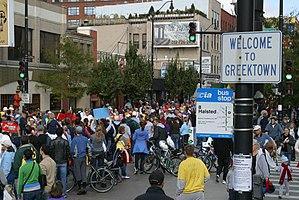
Cet article concerne une liste des quartiers de la ville de Chicago aux États-Unis. Les quartiers de Chicago sont moins bien définis que les 77 secteurs communautaires officiels de la ville. À ce jour, il existe environ 228 quartiers qui sont répertoriés dans la ville de Chicago, ils sont tous différents les uns des autres par leur histoire, leur sociologie, leur démographie, leur fonction et leur attractivité. Certains d'entre eux maintiennent une forte identité culturelle. Les quartiers de Chicago sont répartis à travers 77 secteurs communautaires créés à la fin des années 1920 dans la ville par le Comité de recherche en sciences sociales de l'Université de Chicago. Ces secteurs communautaires furent essentiellement créés pour faciliter la ville de Chicago et le bureau du recensement des États-Unis dans ses recherches, ses comparaisons et besoins à long terme des études statistiques, démographiques et ethniques de la population.